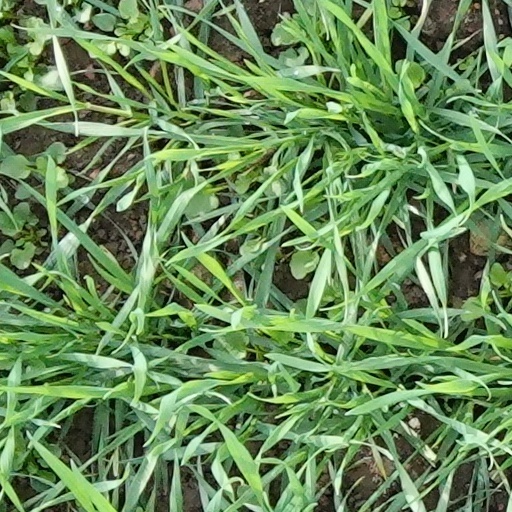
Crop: wheat